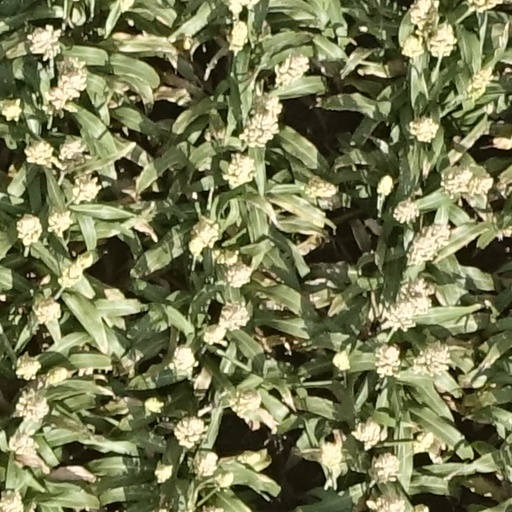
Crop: sorghum